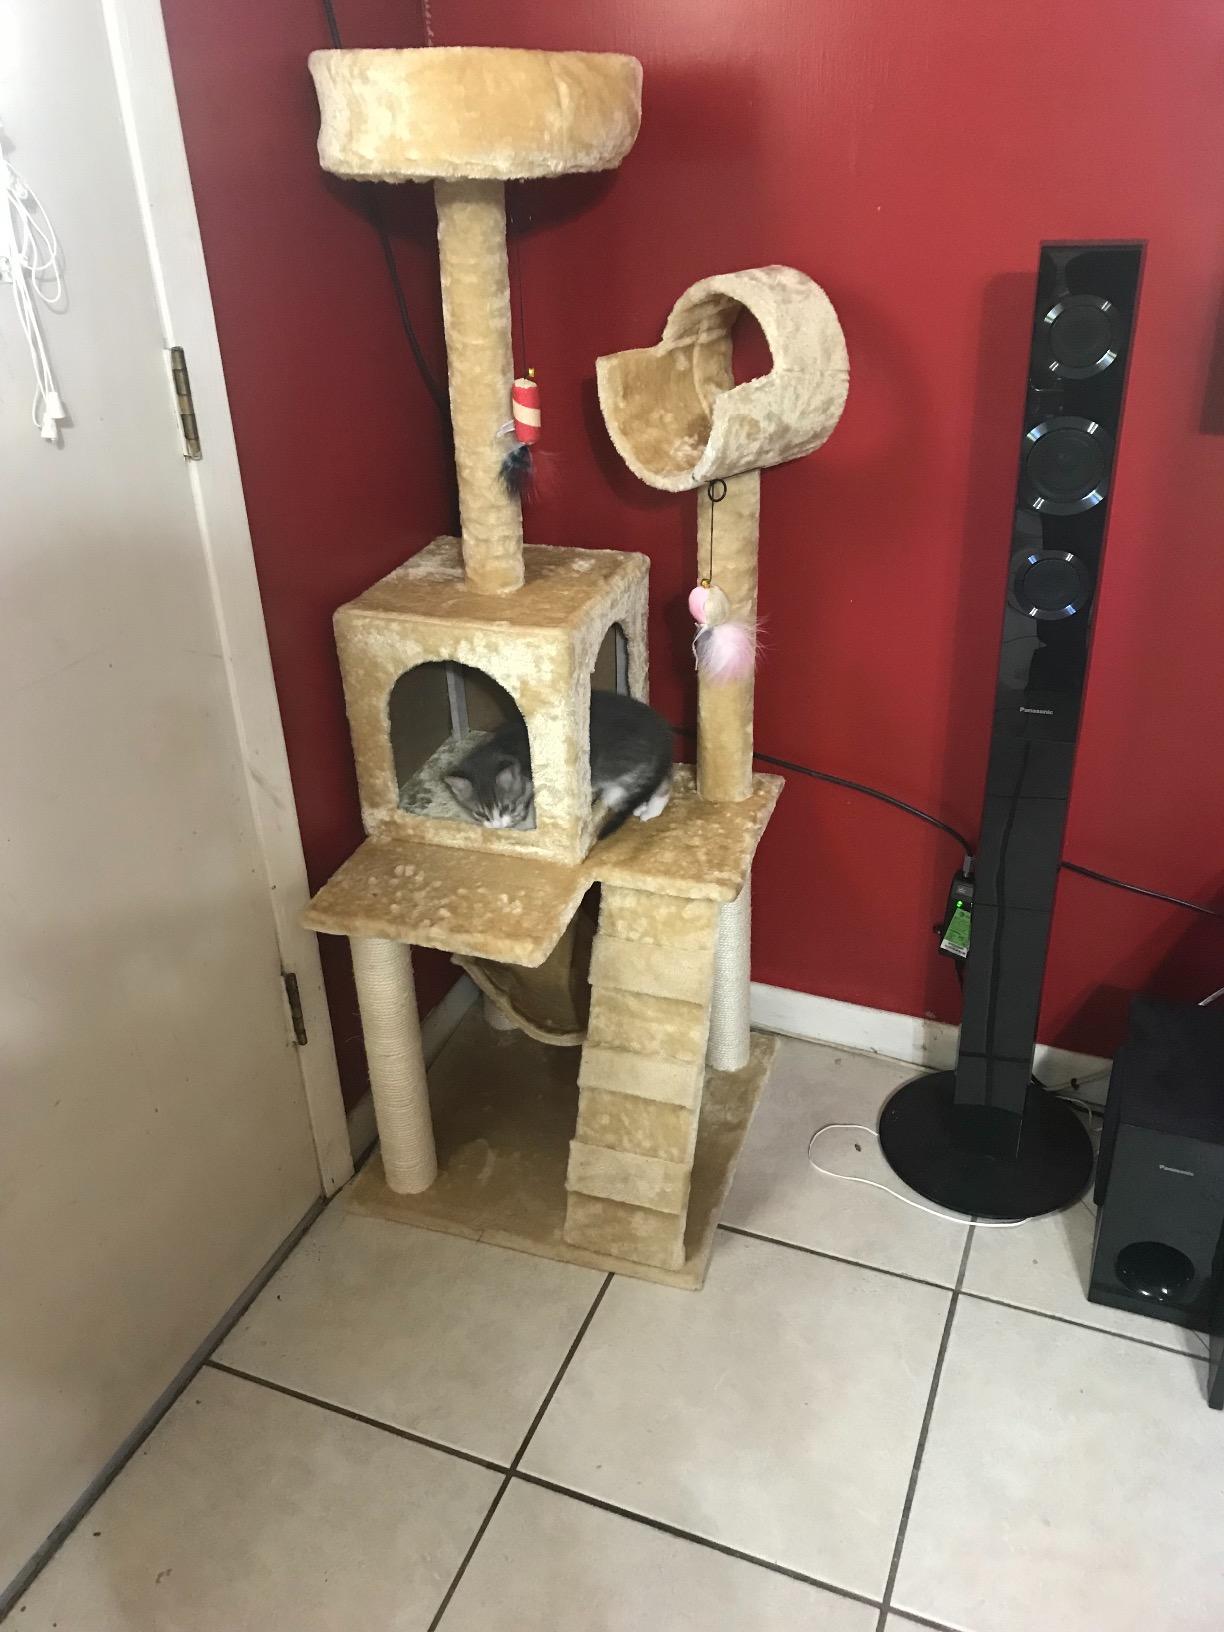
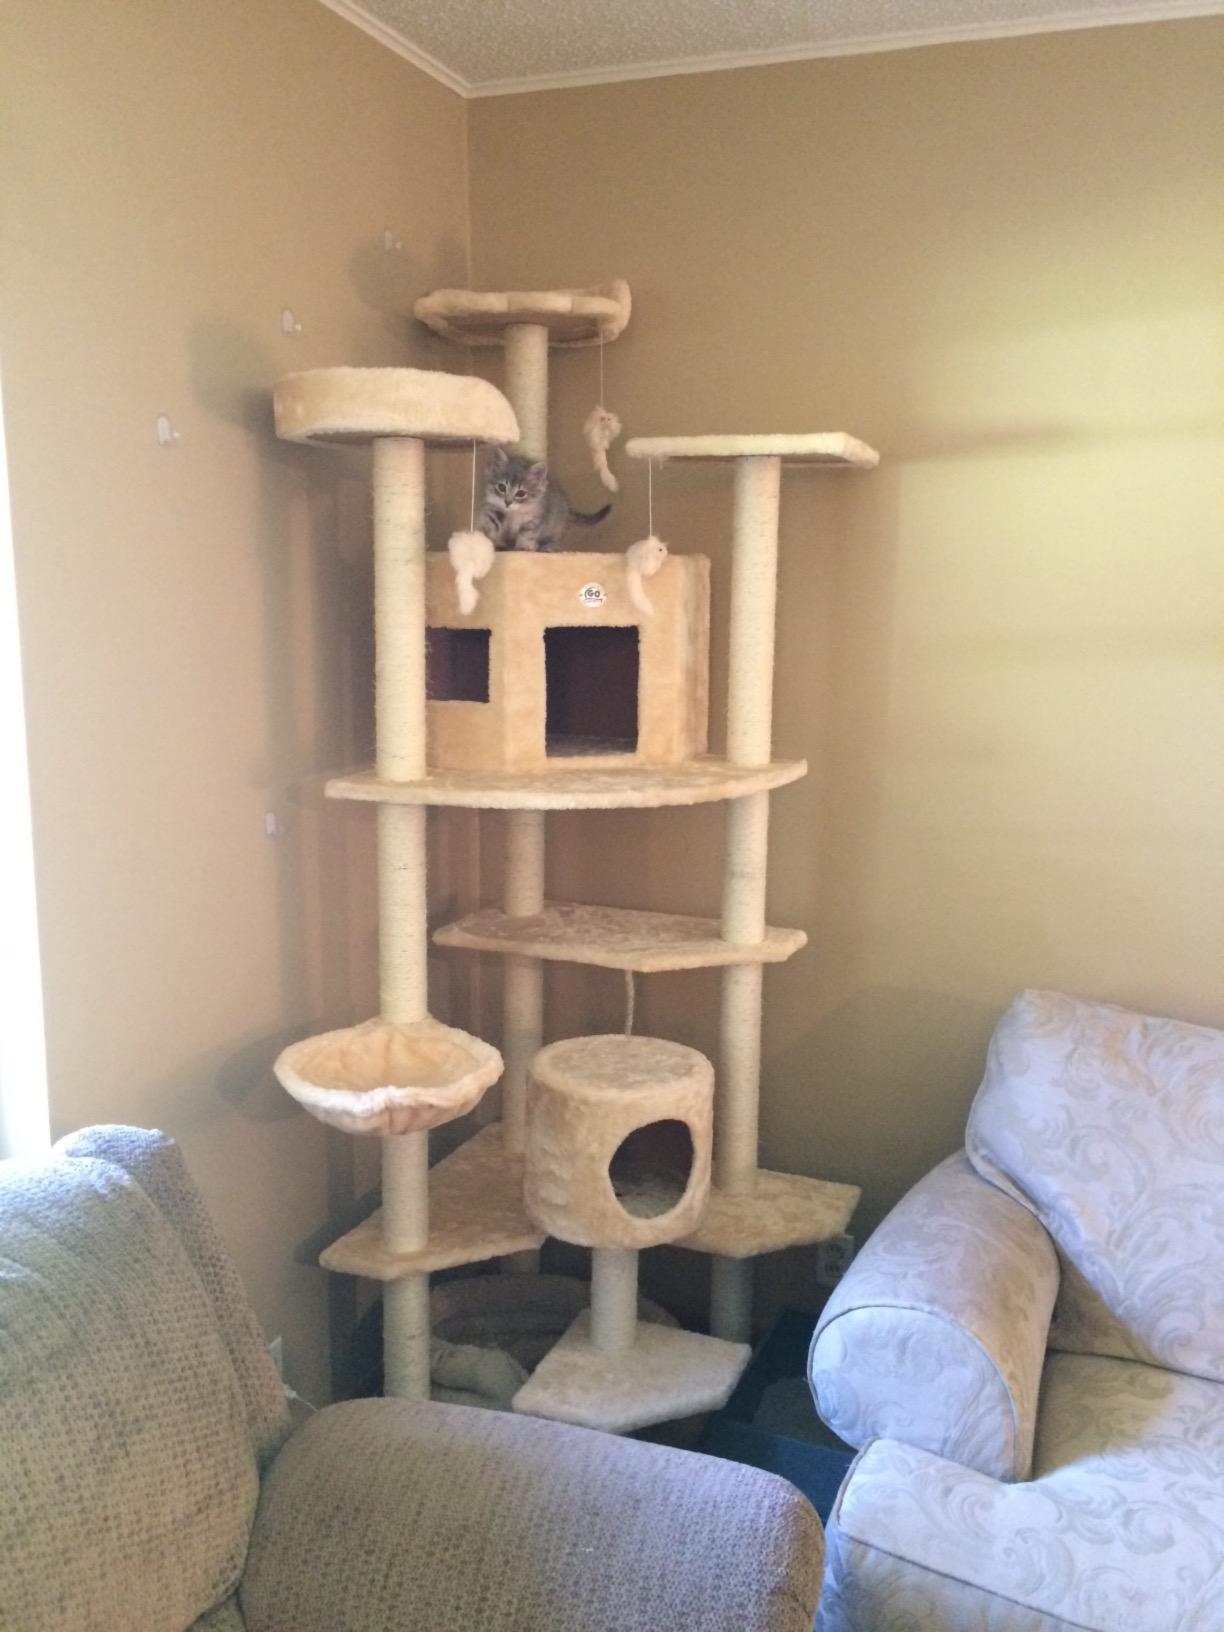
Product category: items_cat tree
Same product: no